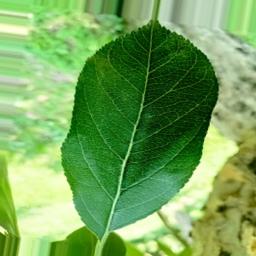
Label: Healthy